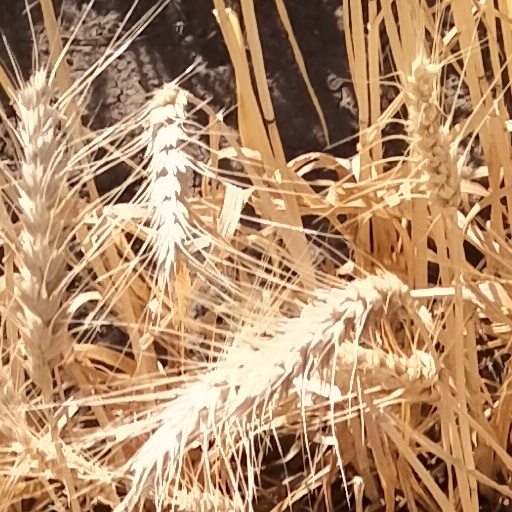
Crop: wheat